Light in painting

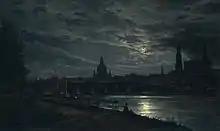
"View of Dresden by Moonlight" (1839), by Johan Christian Dahl, Gemäldegalerie Neue Meister, Dresden

The Valencian artist José de Ribera (nicknamed "lo Spagnoletto"), who lived in Naples, fully assumed the Caravaggesque light, with an anti-idealist style of pasty brushstrokes and dynamic effects of movement. Ribera assumed the tenebrist illumination in a personal way, sifted by other influences, such as Venetian coloring or the compositional rigor of Bolognese classicism. In his early work he used the violent contrasts of light and shadow characteristic of tenebrism, but from the 1630s he evolved to a greater chromaticism and clearer and more diaphanous backgrounds. In contrast to the flat painting of Caravaggio, Ribera used a dense paste that gave more volume and emphasized the brightness. One of his best works, "Sileno ebrio" (1626, Museum of Capodimonte, Naples) stands out for the flashes of light that illuminate the various characters, with special emphasis on the naked body of the Sileno, illuminated by a flat light of morbid appearance.